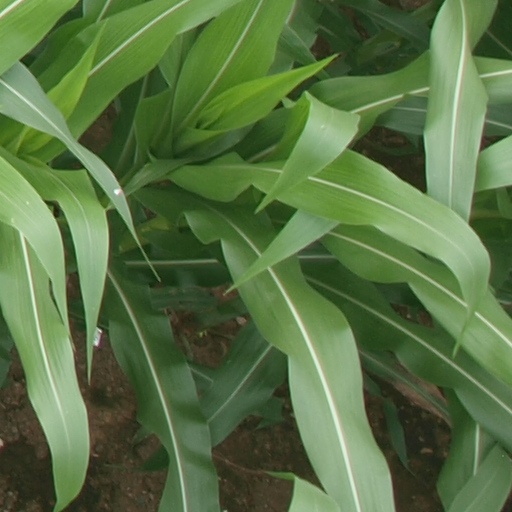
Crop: maize; corn